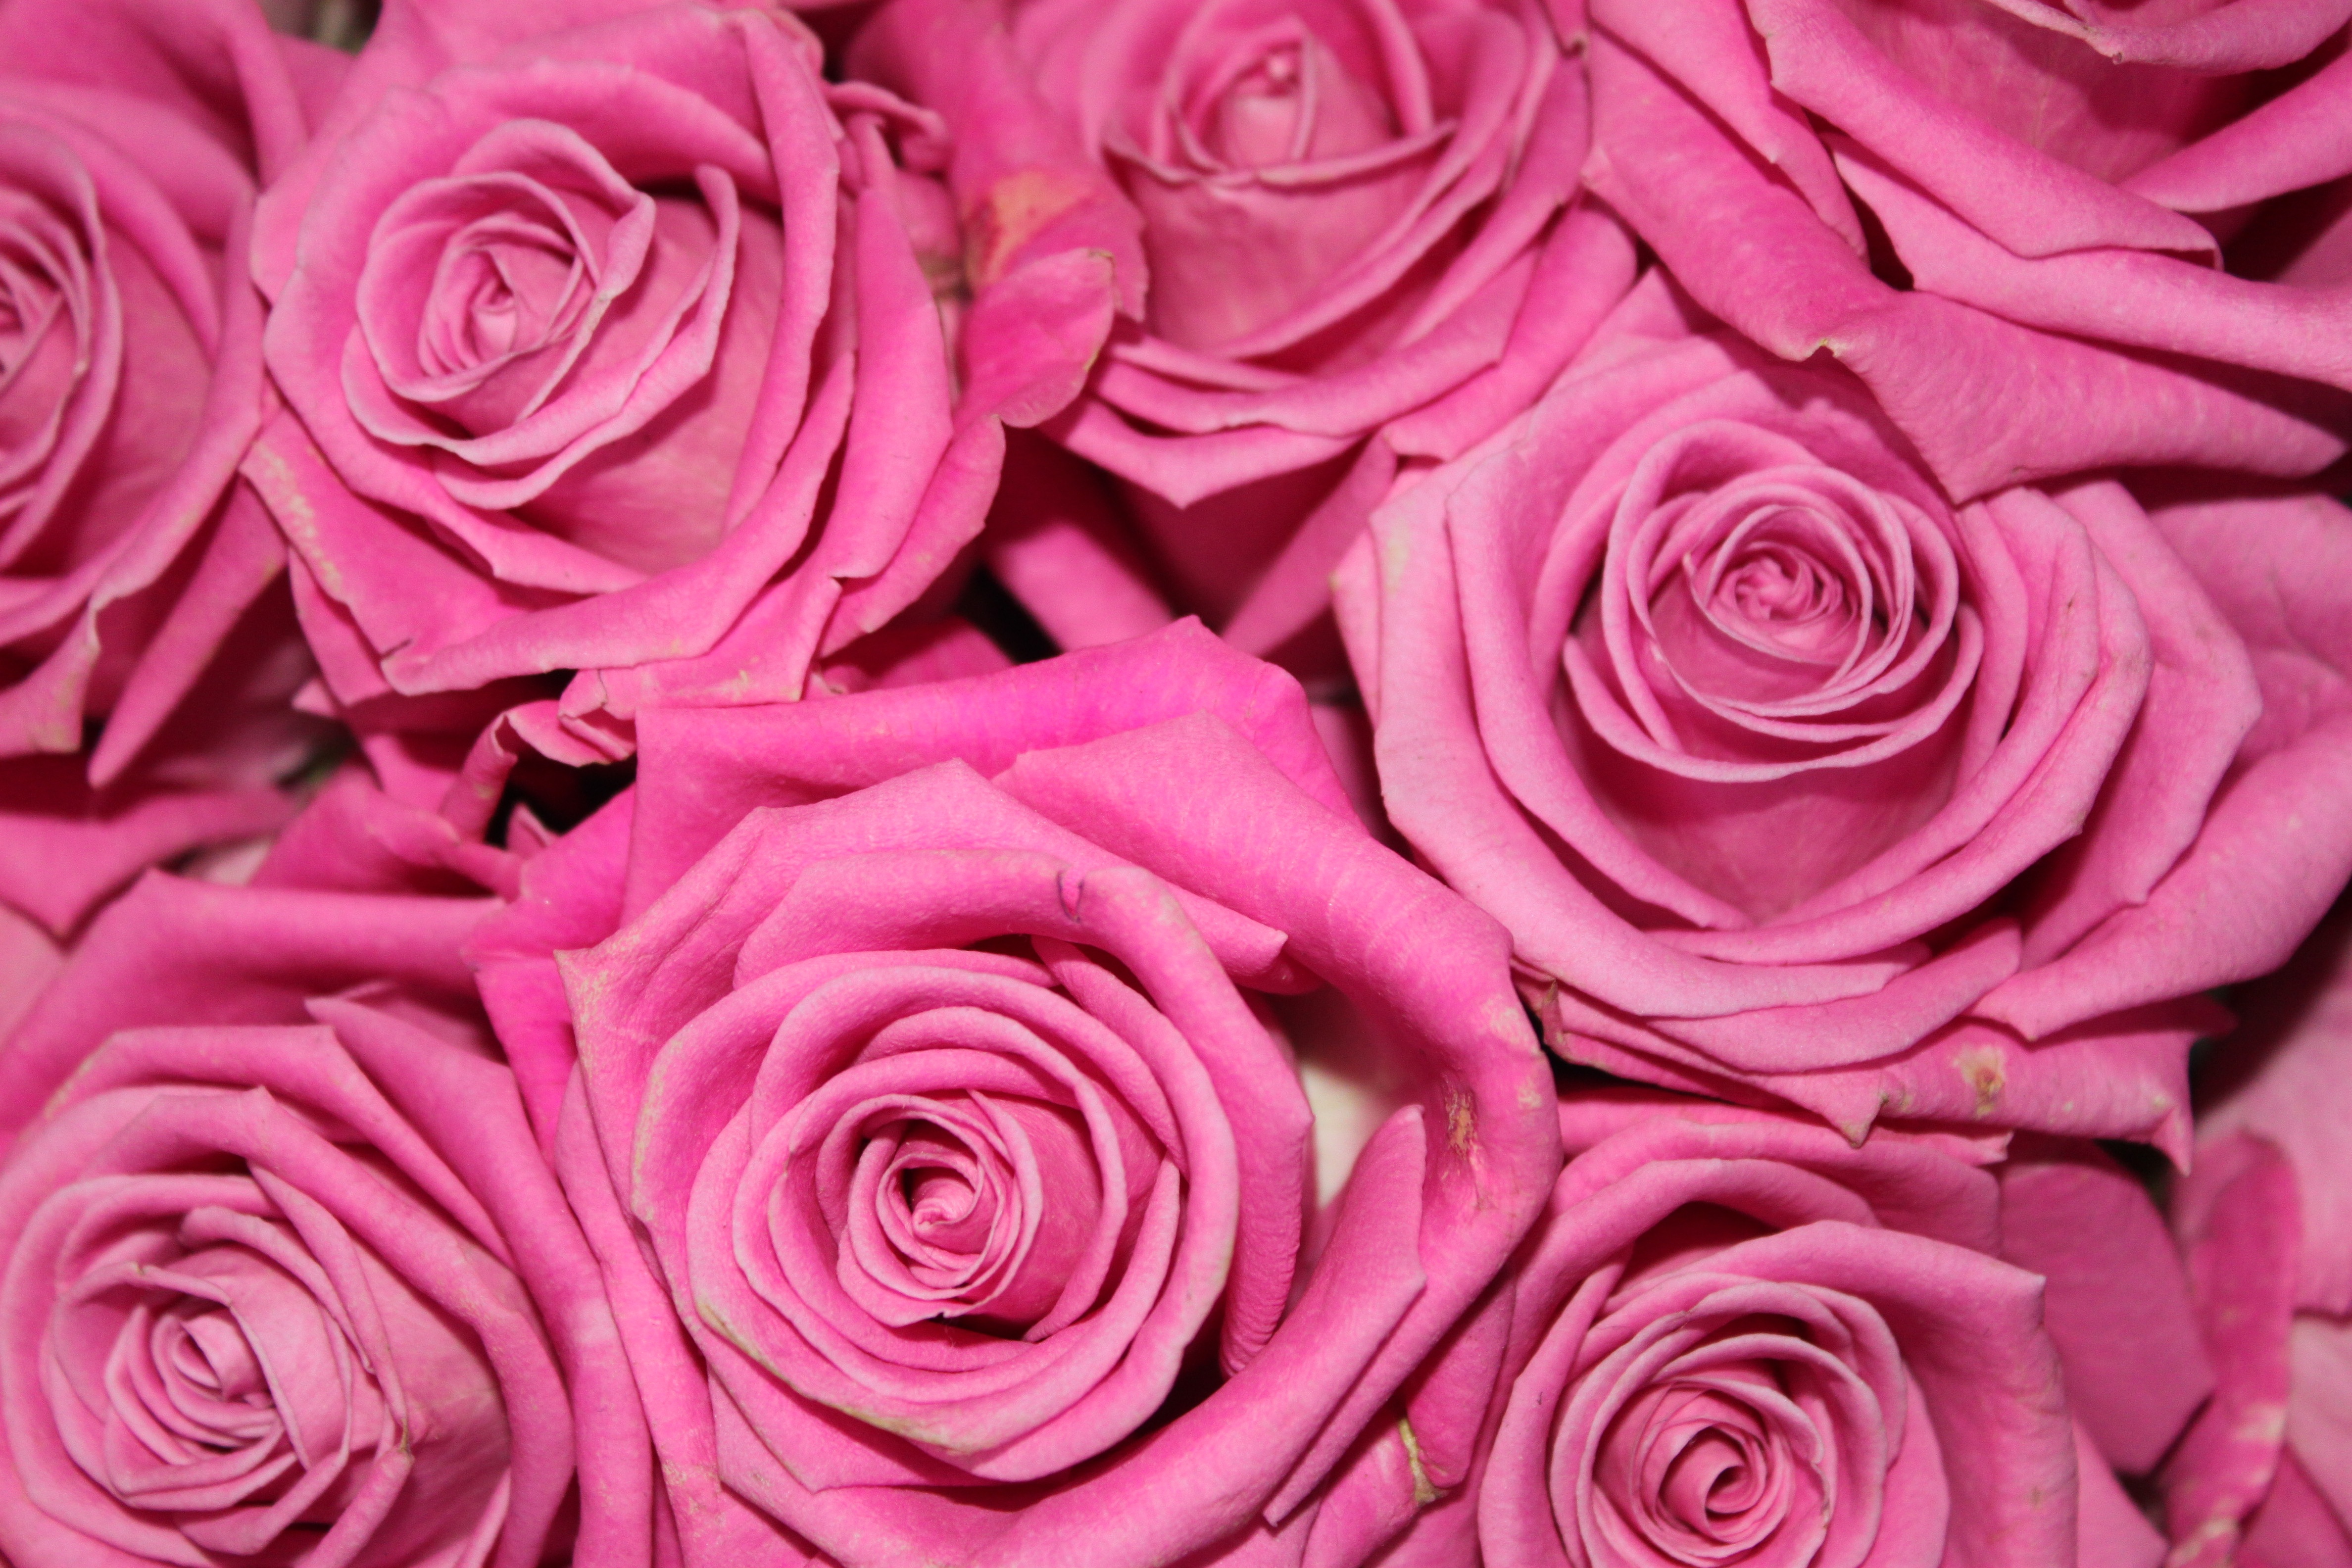
nature, blossom, plant, flower, purple, petal, bloom, rose, pink, flowers, roses, pink rose, floristry, macro photography, flowering plant, garden roses, rose family, flower bouquet, cut flowers, land plant